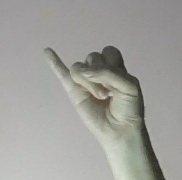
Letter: meem